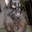
Label: cat